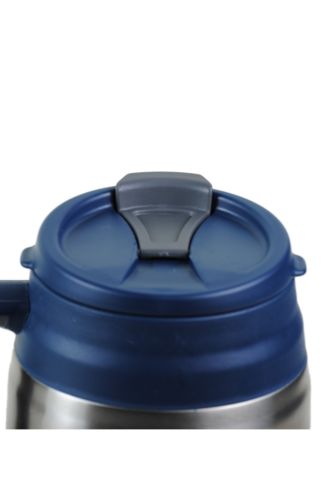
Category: mug